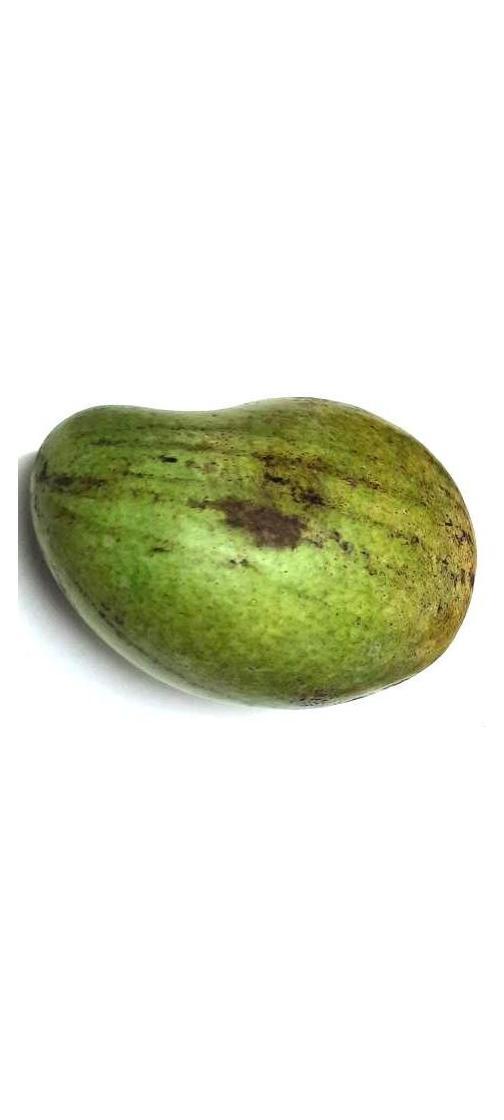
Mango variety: Rupali